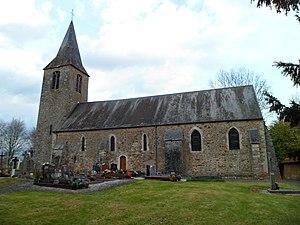
Église Notre-Dame d'fr:Amigny
Amigny est une commune française, située dans le département de la Manche en région Normandie, peuplée de 147 habitants.